Manfred Schukowski

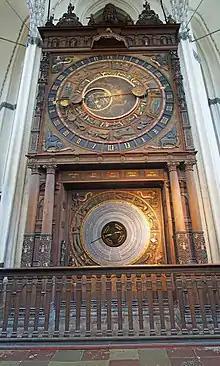
Astronomical clock at

Schukowski was dedicated to working on astronomical clocks since 1978; he calculated a new calendar disc of the astronomical clock of St. Mary's Church, Rostock, which was put into use on 1 January 2018 and contains the dates up to 2150.